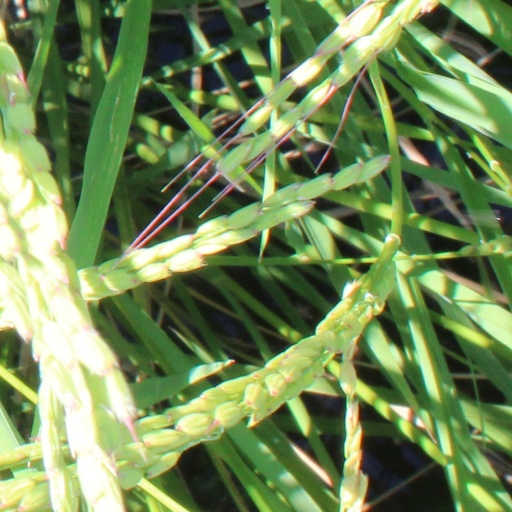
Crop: rice